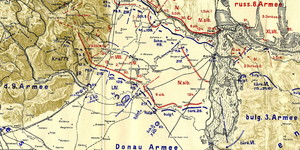
Le 52ᵉ corps z.b.V. est une grande unité de l'armée impériale allemande pendant la Première Guerre mondiale. Créé le 28 août 1916 sur le front roumain, il est rebaptisé Armée du Danube et intègre des unités des armées bulgare, austro-hongroise et ottomane. Après l'Armistice de Focșani qui met fin aux hostilités en Roumanie, il reprend son nom d'origine et sert comme force d'occupation en Ukraine et Crimée. En 1919, il fait mouvement vers les pays baltes pour prendre part à la guerre civile russe. Pendant toute son existence, il n'a qu'un seul commandant, le General der Infanterie Robert Kosch.